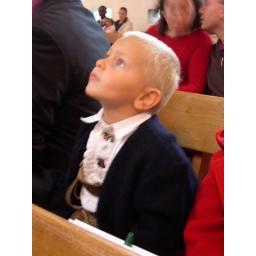
boy in Bavarian dress